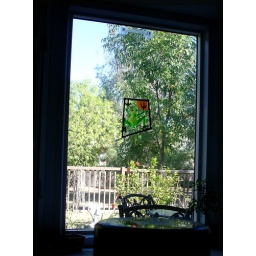
View from my kitchen window. The large soup pot is drying in the foreground--I made pasta in it yesterday.